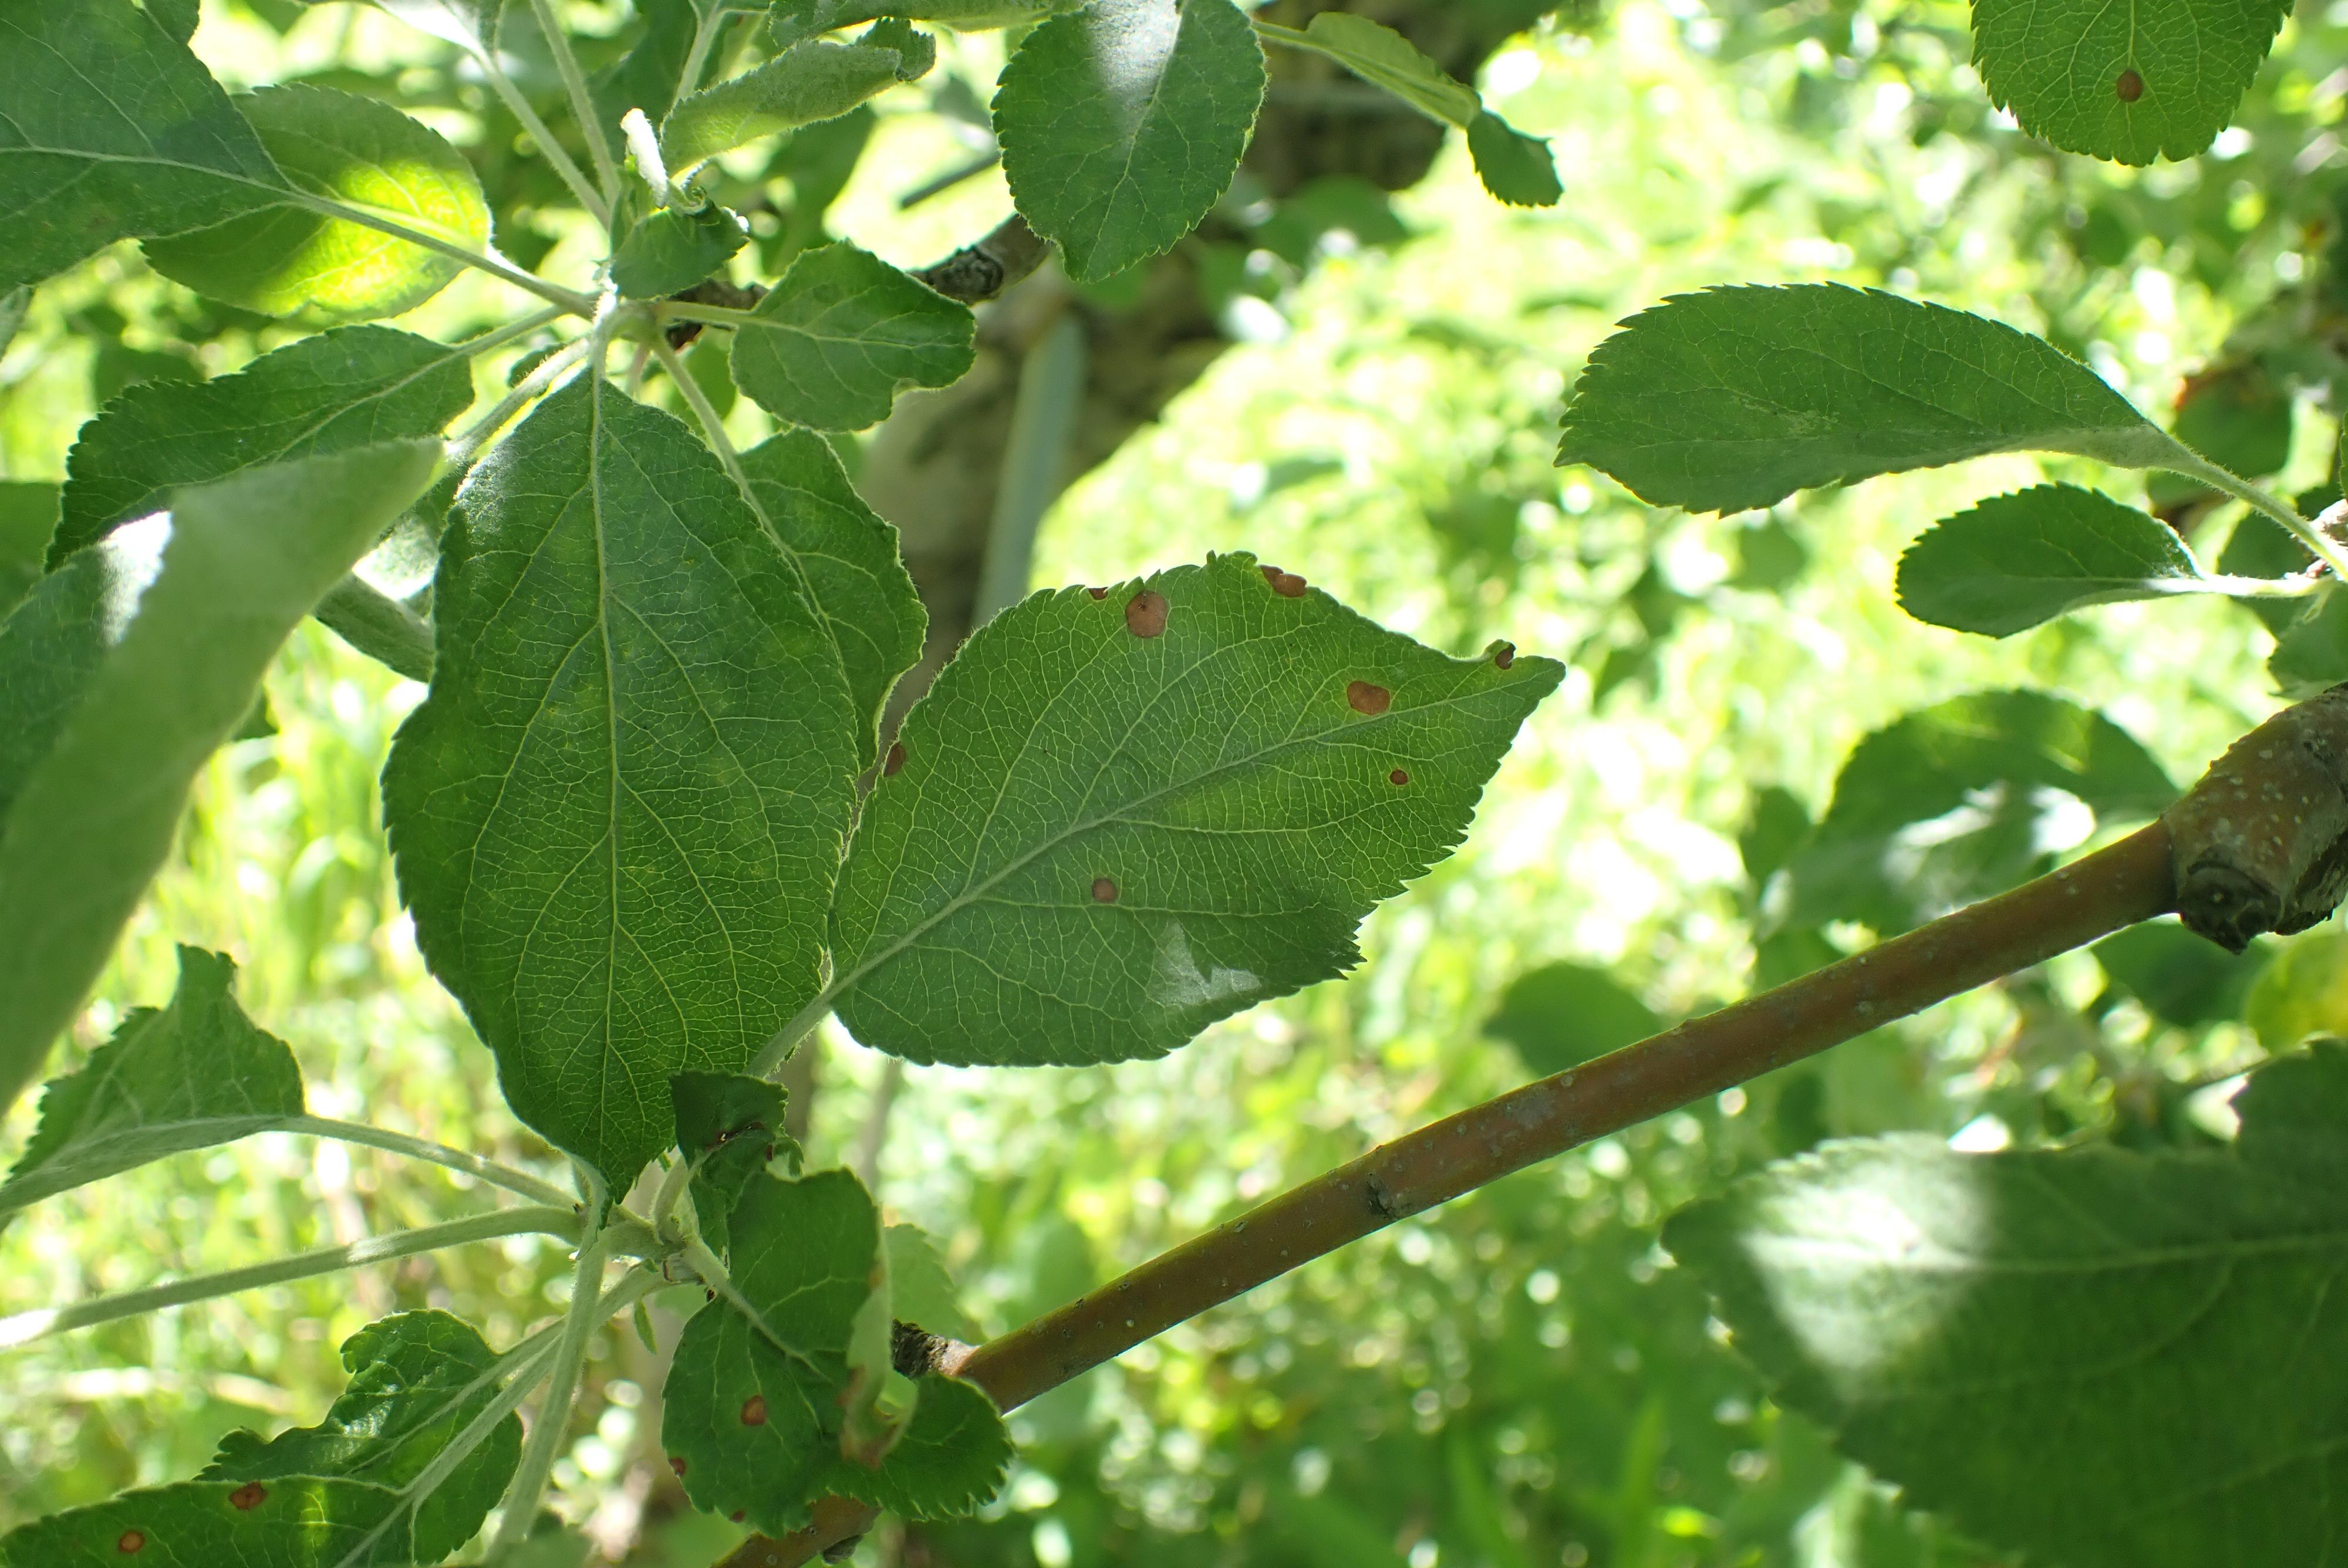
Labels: frog_eye_leaf_spot